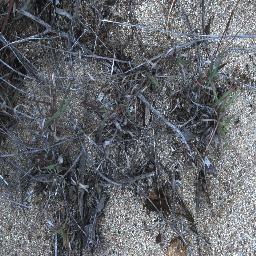
Label: negative